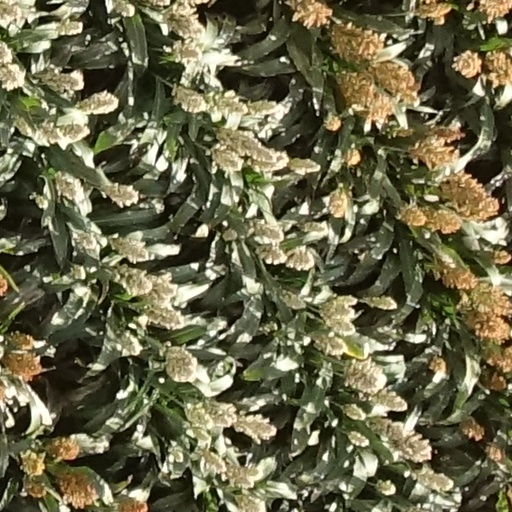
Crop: sorghum